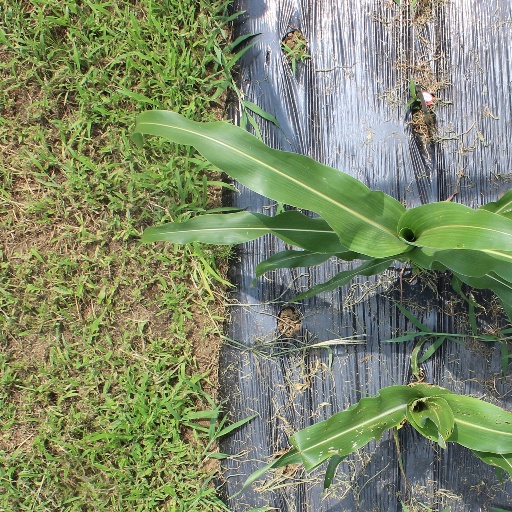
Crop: sorghum